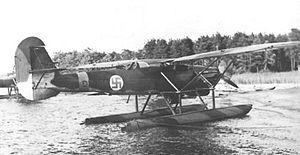
Le Dornier Do 22 est un hydravion à flotteurs militaire allemand de la Seconde Guerre mondiale, réalisé par la société Dornier.